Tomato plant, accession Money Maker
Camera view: tilt-top (135 deg); turntable rotation: 240 degrees
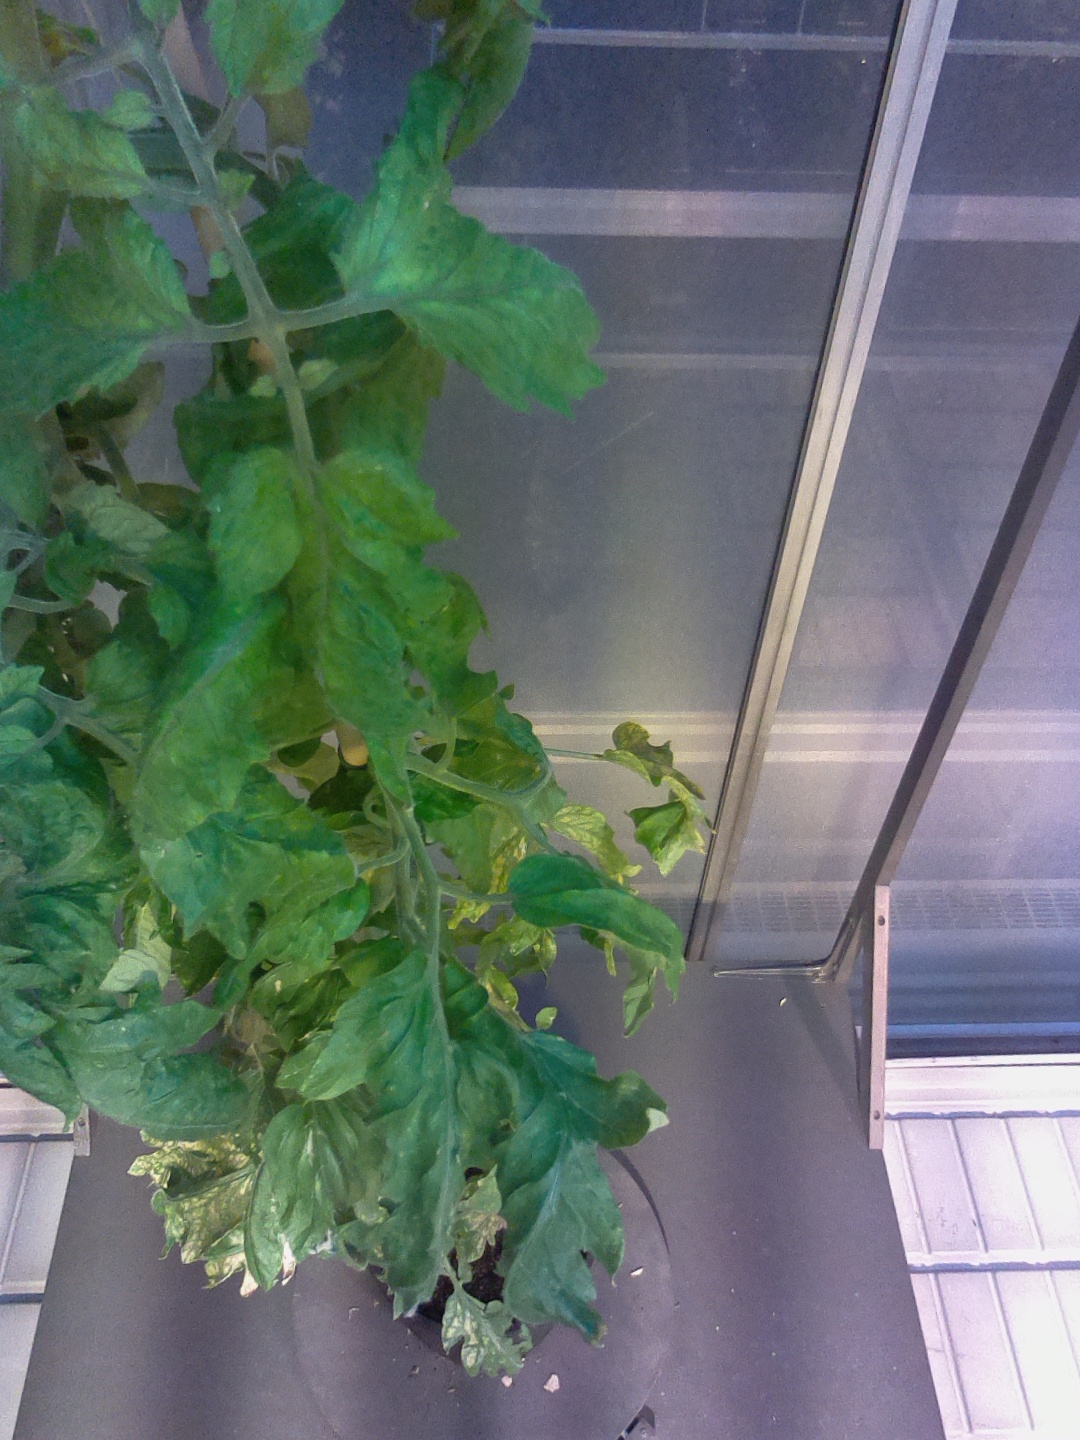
BBCH growth stage 78: 80% -90% of final fruit size